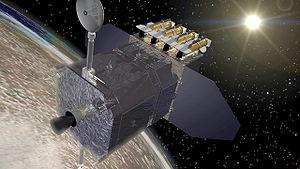
Solar Dynamics Observatory
Solar Dynamics Observatory
Solar Dynamics Observatory er en NASA-mission, der går ud på at observere Solen over en periode på fem år. Sonden blev opsendt 11. februar 2010 og er en del af Living With a Star-programmet. Målet med LWS-programmet er at udvikle den videnskabelige forståelse for at imødekomme de aspekter af systemet med Solen og Jorden, der direkte påvirker livet og samfundet. SDO's mål er at forstå Solens påvirkning af Jorden og rummet umiddelbart herover ved at studere solens atmosfære i lille skala med tid og rum i mange bølgelængder samtidig. SDO vil undersøge, hvordan Solens magnetfelt genereres og er struktureret, hvordan den ophobede magnetiske energi konverteres og frigøres i heliosfæren og i det ydre rum i form af solvind, energetiske partikler og variationer i sollyset.